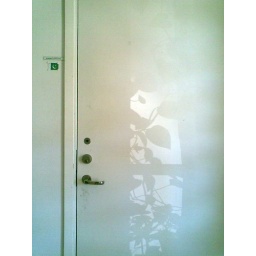
Every morning, the plant at the window casts a shadow at my neighbor's door. Notice the little flag beside the door :-)